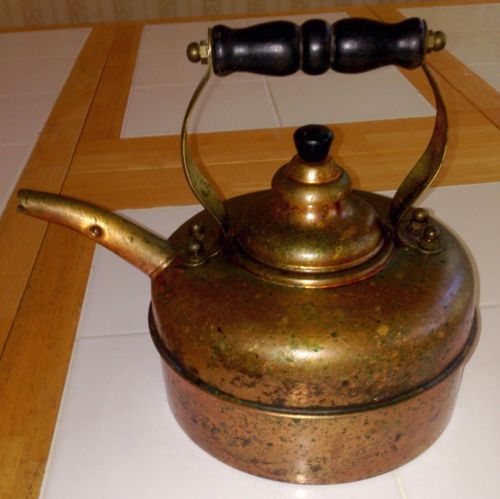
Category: kettle